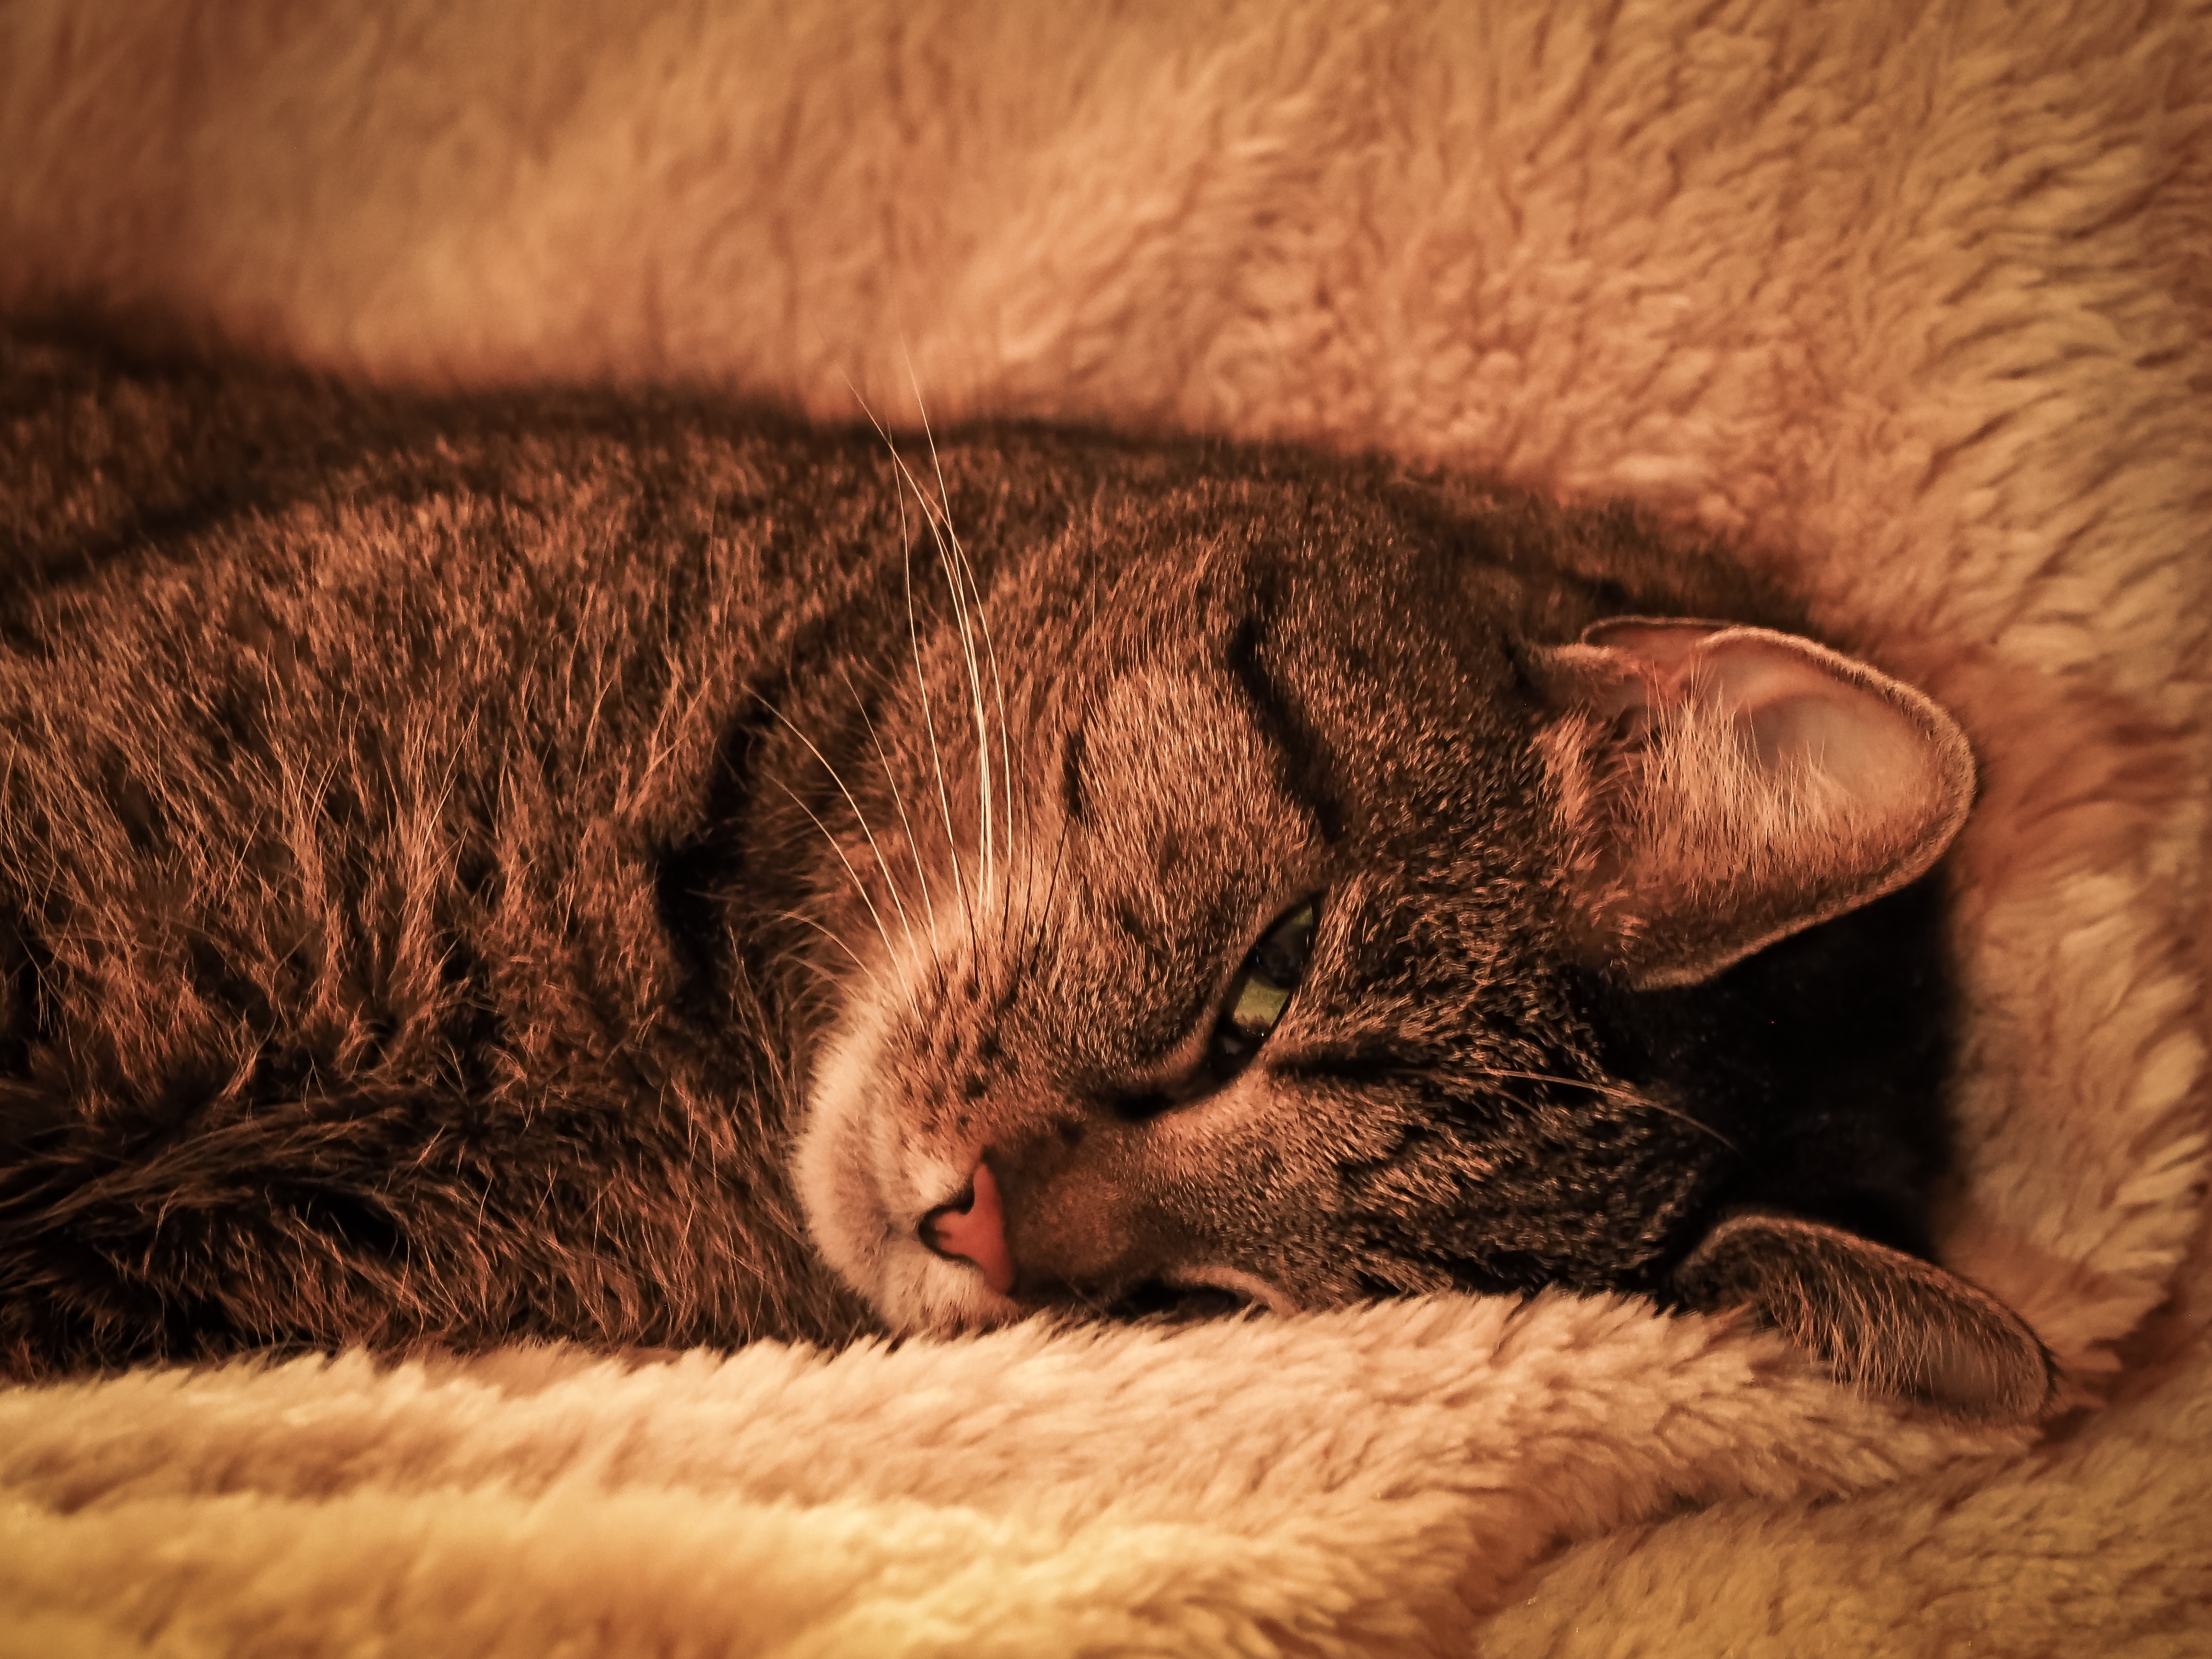
animal, pet, kitten, cat, mammal, nap, close up, nose, whiskers, snout, adidas, skin, vertebrate, domestic cat, tabby cat, small to medium sized cats, cat like mammal